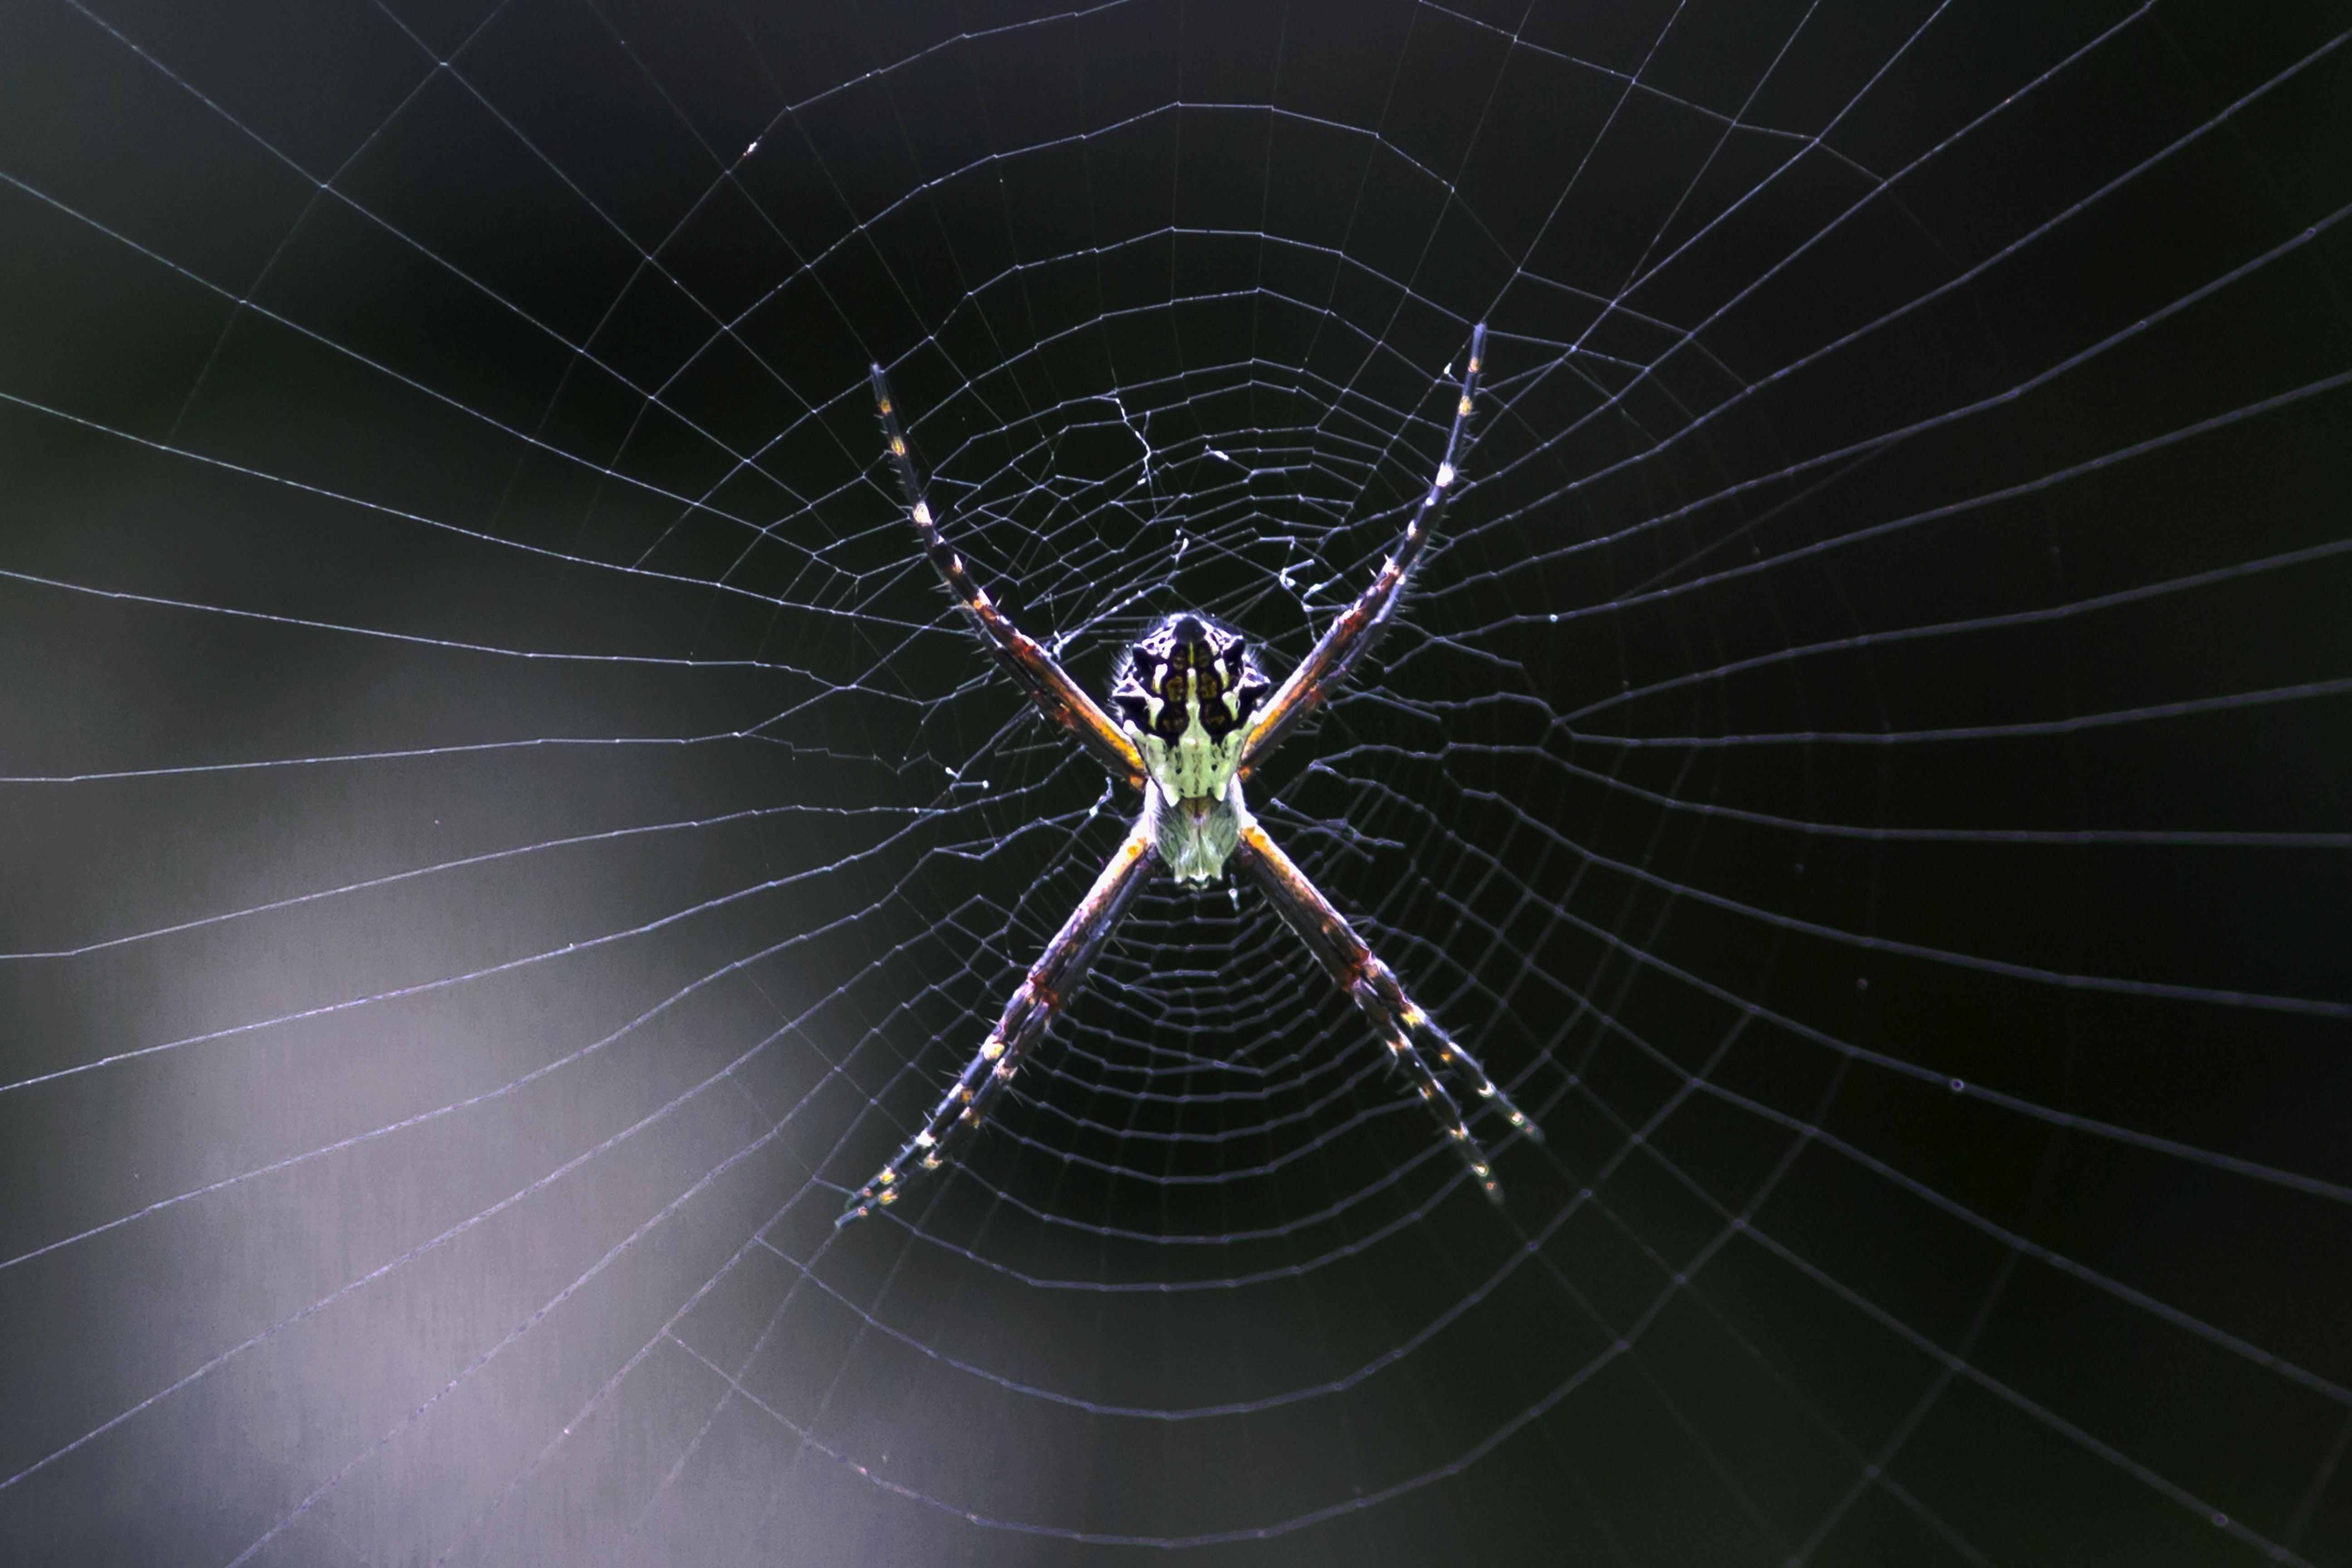
nature, spiderweb, web, insect, biology, fauna, material, circle, invertebrate, spider web, close up, spider, symmetry, arachnid, macro photography, arthropod, european garden spider, araneus, orb weaver spider